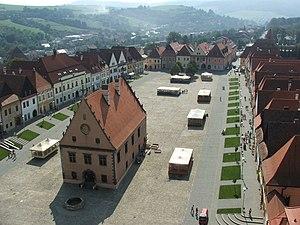
Bardejov est une ville de Slovaquie située dans la région de Prešov au nord est de la Slovaquie, à 20 km de la frontière polonaise. La ville est peuplée d'environ 33 200 habitants.